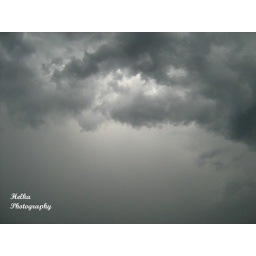
... and the sky suddenly turns black and the wind blows like in a hurricane...